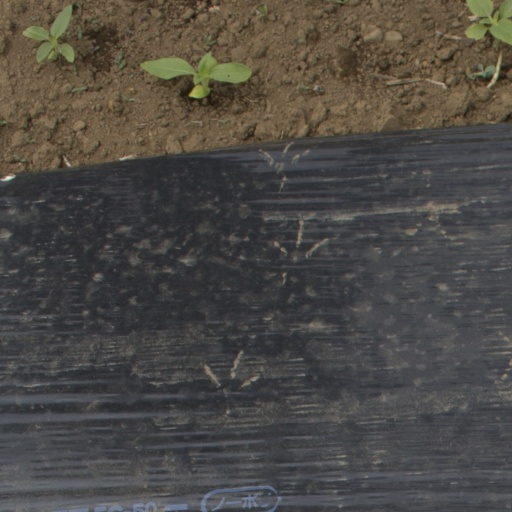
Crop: Jerusalem artichoke